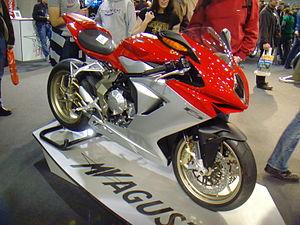
MV Agusta F3 Oro
La F3 est un modèle de motocyclette du constructeur italien MV Agusta.